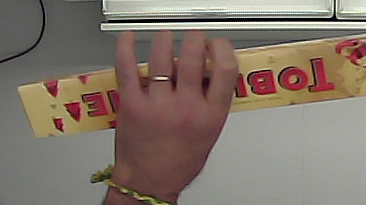
Product: toblerone_white